Martin Sorrondeguy

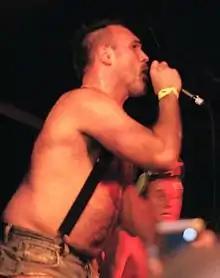
Sorrondeguy performing with Limp Wrist

Martin Sorrondeguy (born December 3, 1967) is the singer of American hardcore punk bands Los Crudos and Limp Wrist, the founder of the DIY record label Lengua Armada Discos, and a prominent figure in both the straight edge scene and the queercore scene. He currently does vocals in the band Needles.